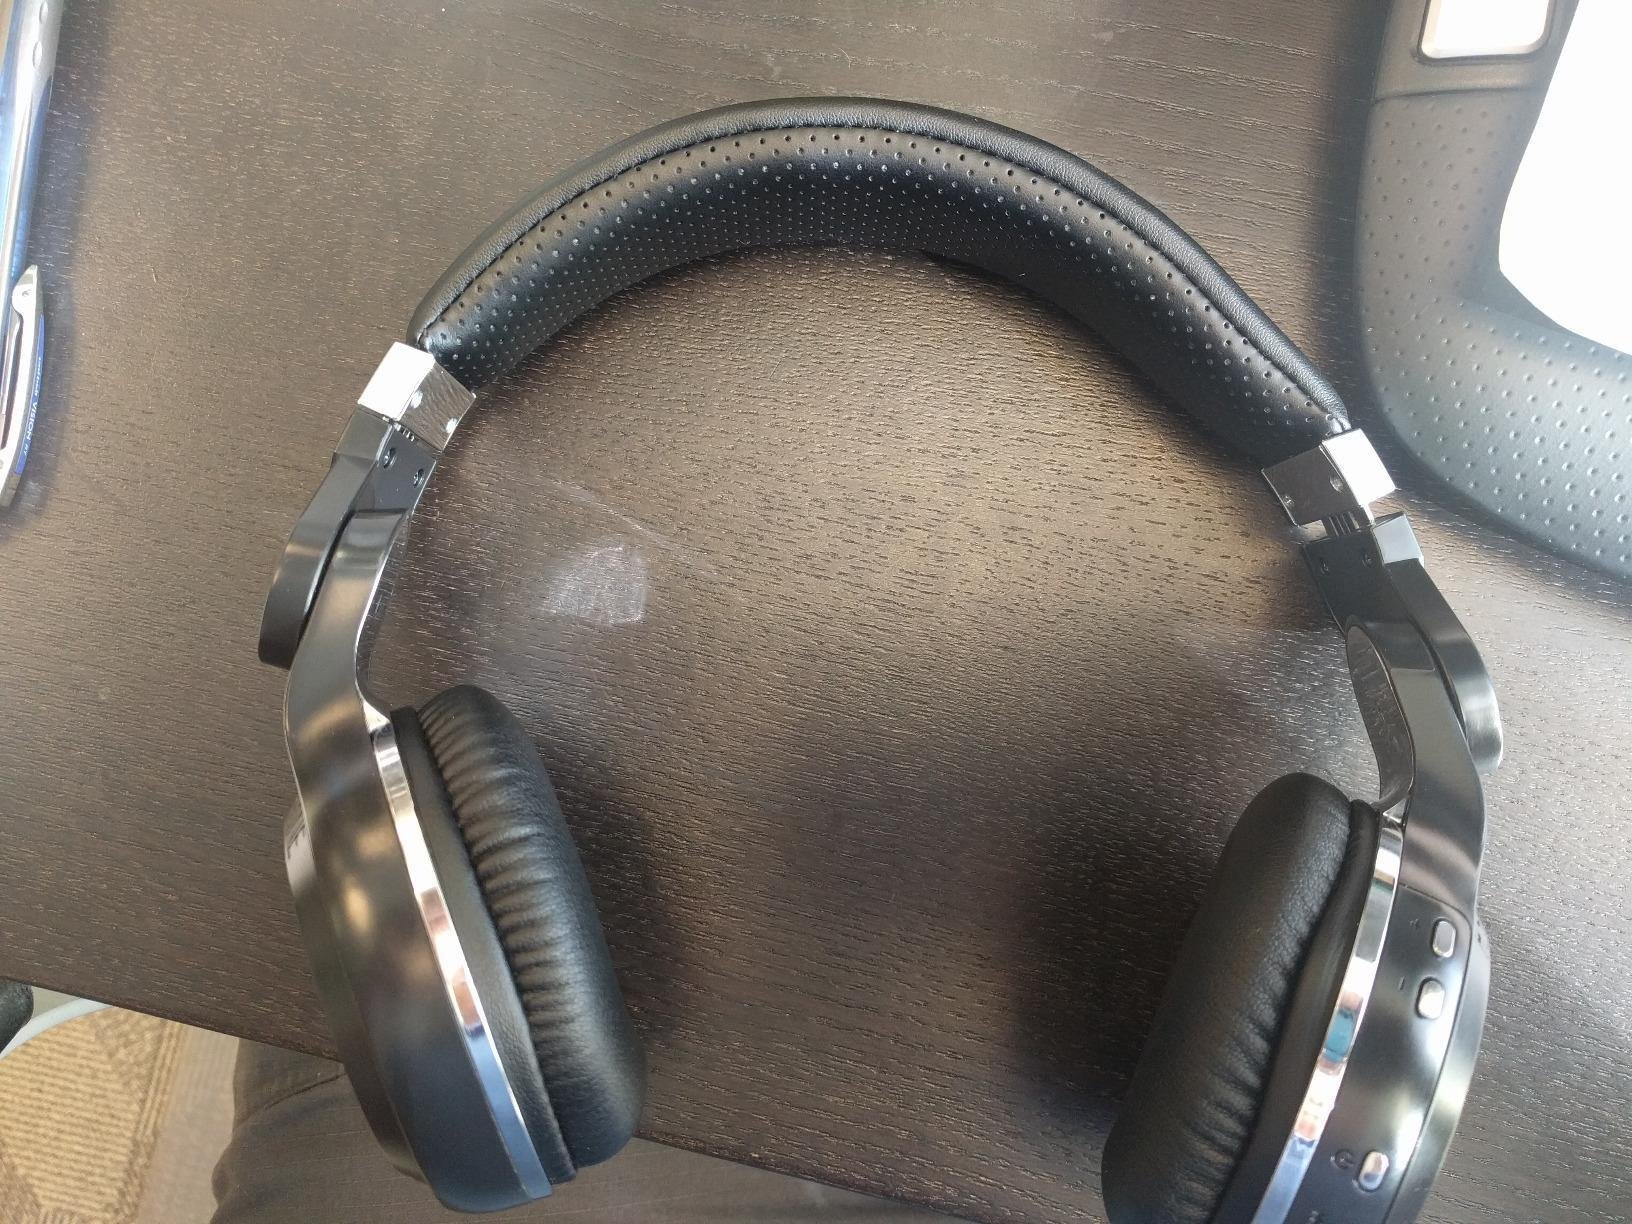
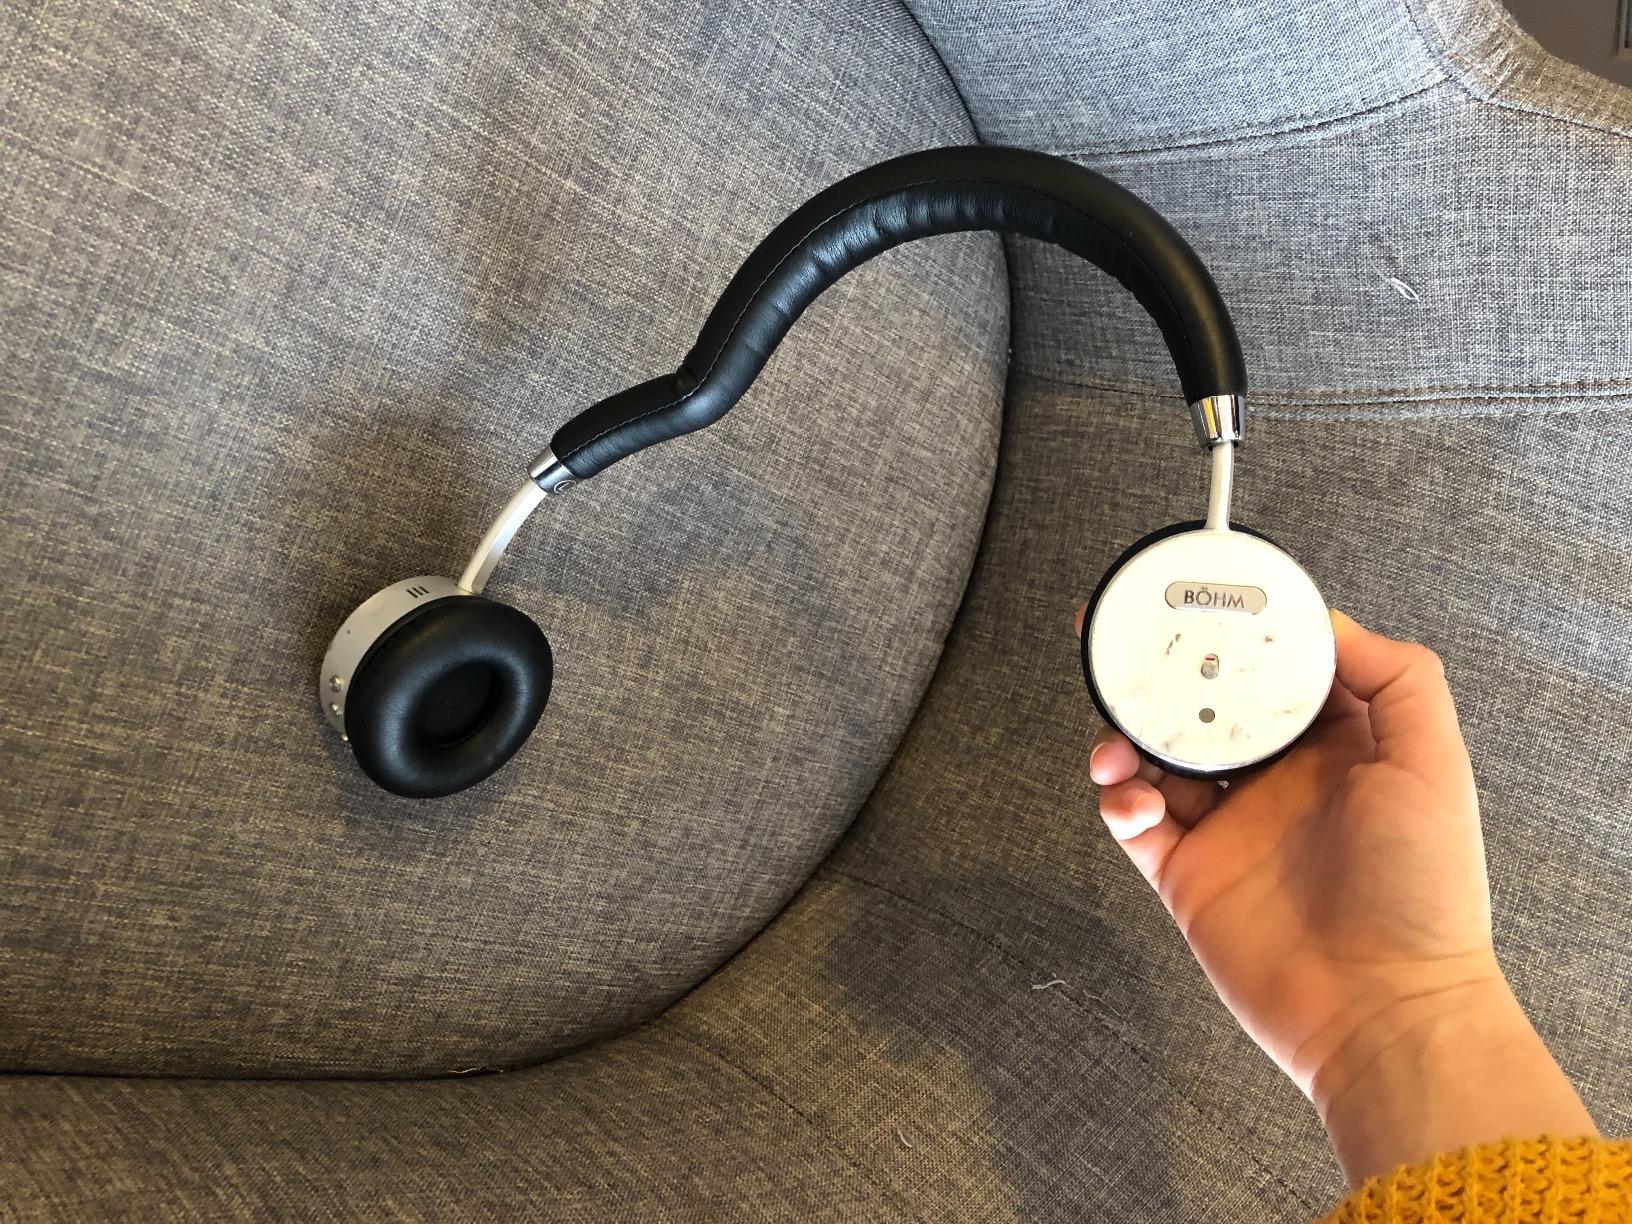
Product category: headphones
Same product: no